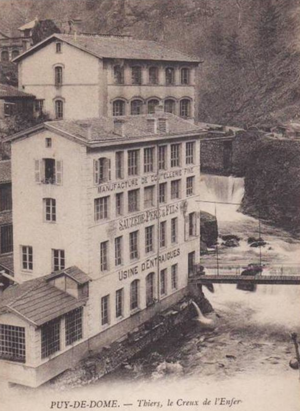
Vallée des usines à Thiers.
Le musée de la coutellerie est un musée municipal situé à Thiers dans le département français du Puy-de-Dôme en région Auvergne-Rhône-Alpes.
La coutellerie de Thiers est une spécialité de savoir-faire élaborée dans la région de Thiers à l'est du département du Puy-de-Dôme et en région Auvergne-Rhône-Alpes. Cette technique doit une partie de son existence à la présence de la Durolle et des forêts aux alentours de la ville.
La vallée des Usines est le nom donné à une partie de la vallée de la Durolle, principalement située sur le territoire de la commune de Thiers dans le département français du Puy-de-Dôme et la région Auvergne-Rhône-Alpes. Elle est connue pour son long passé industriel car on y exploita la force motrice de la rivière Durolle dès le Moyen Âge. Le milieu du XXᵉ siècle marque le départ des entreprises vers les plaines de la ville-basse de Thiers.